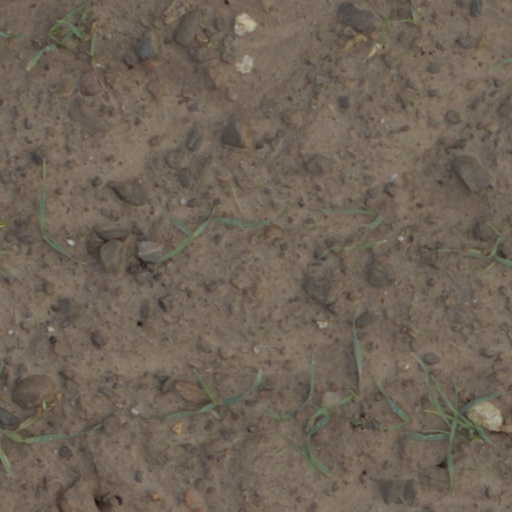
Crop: wheat